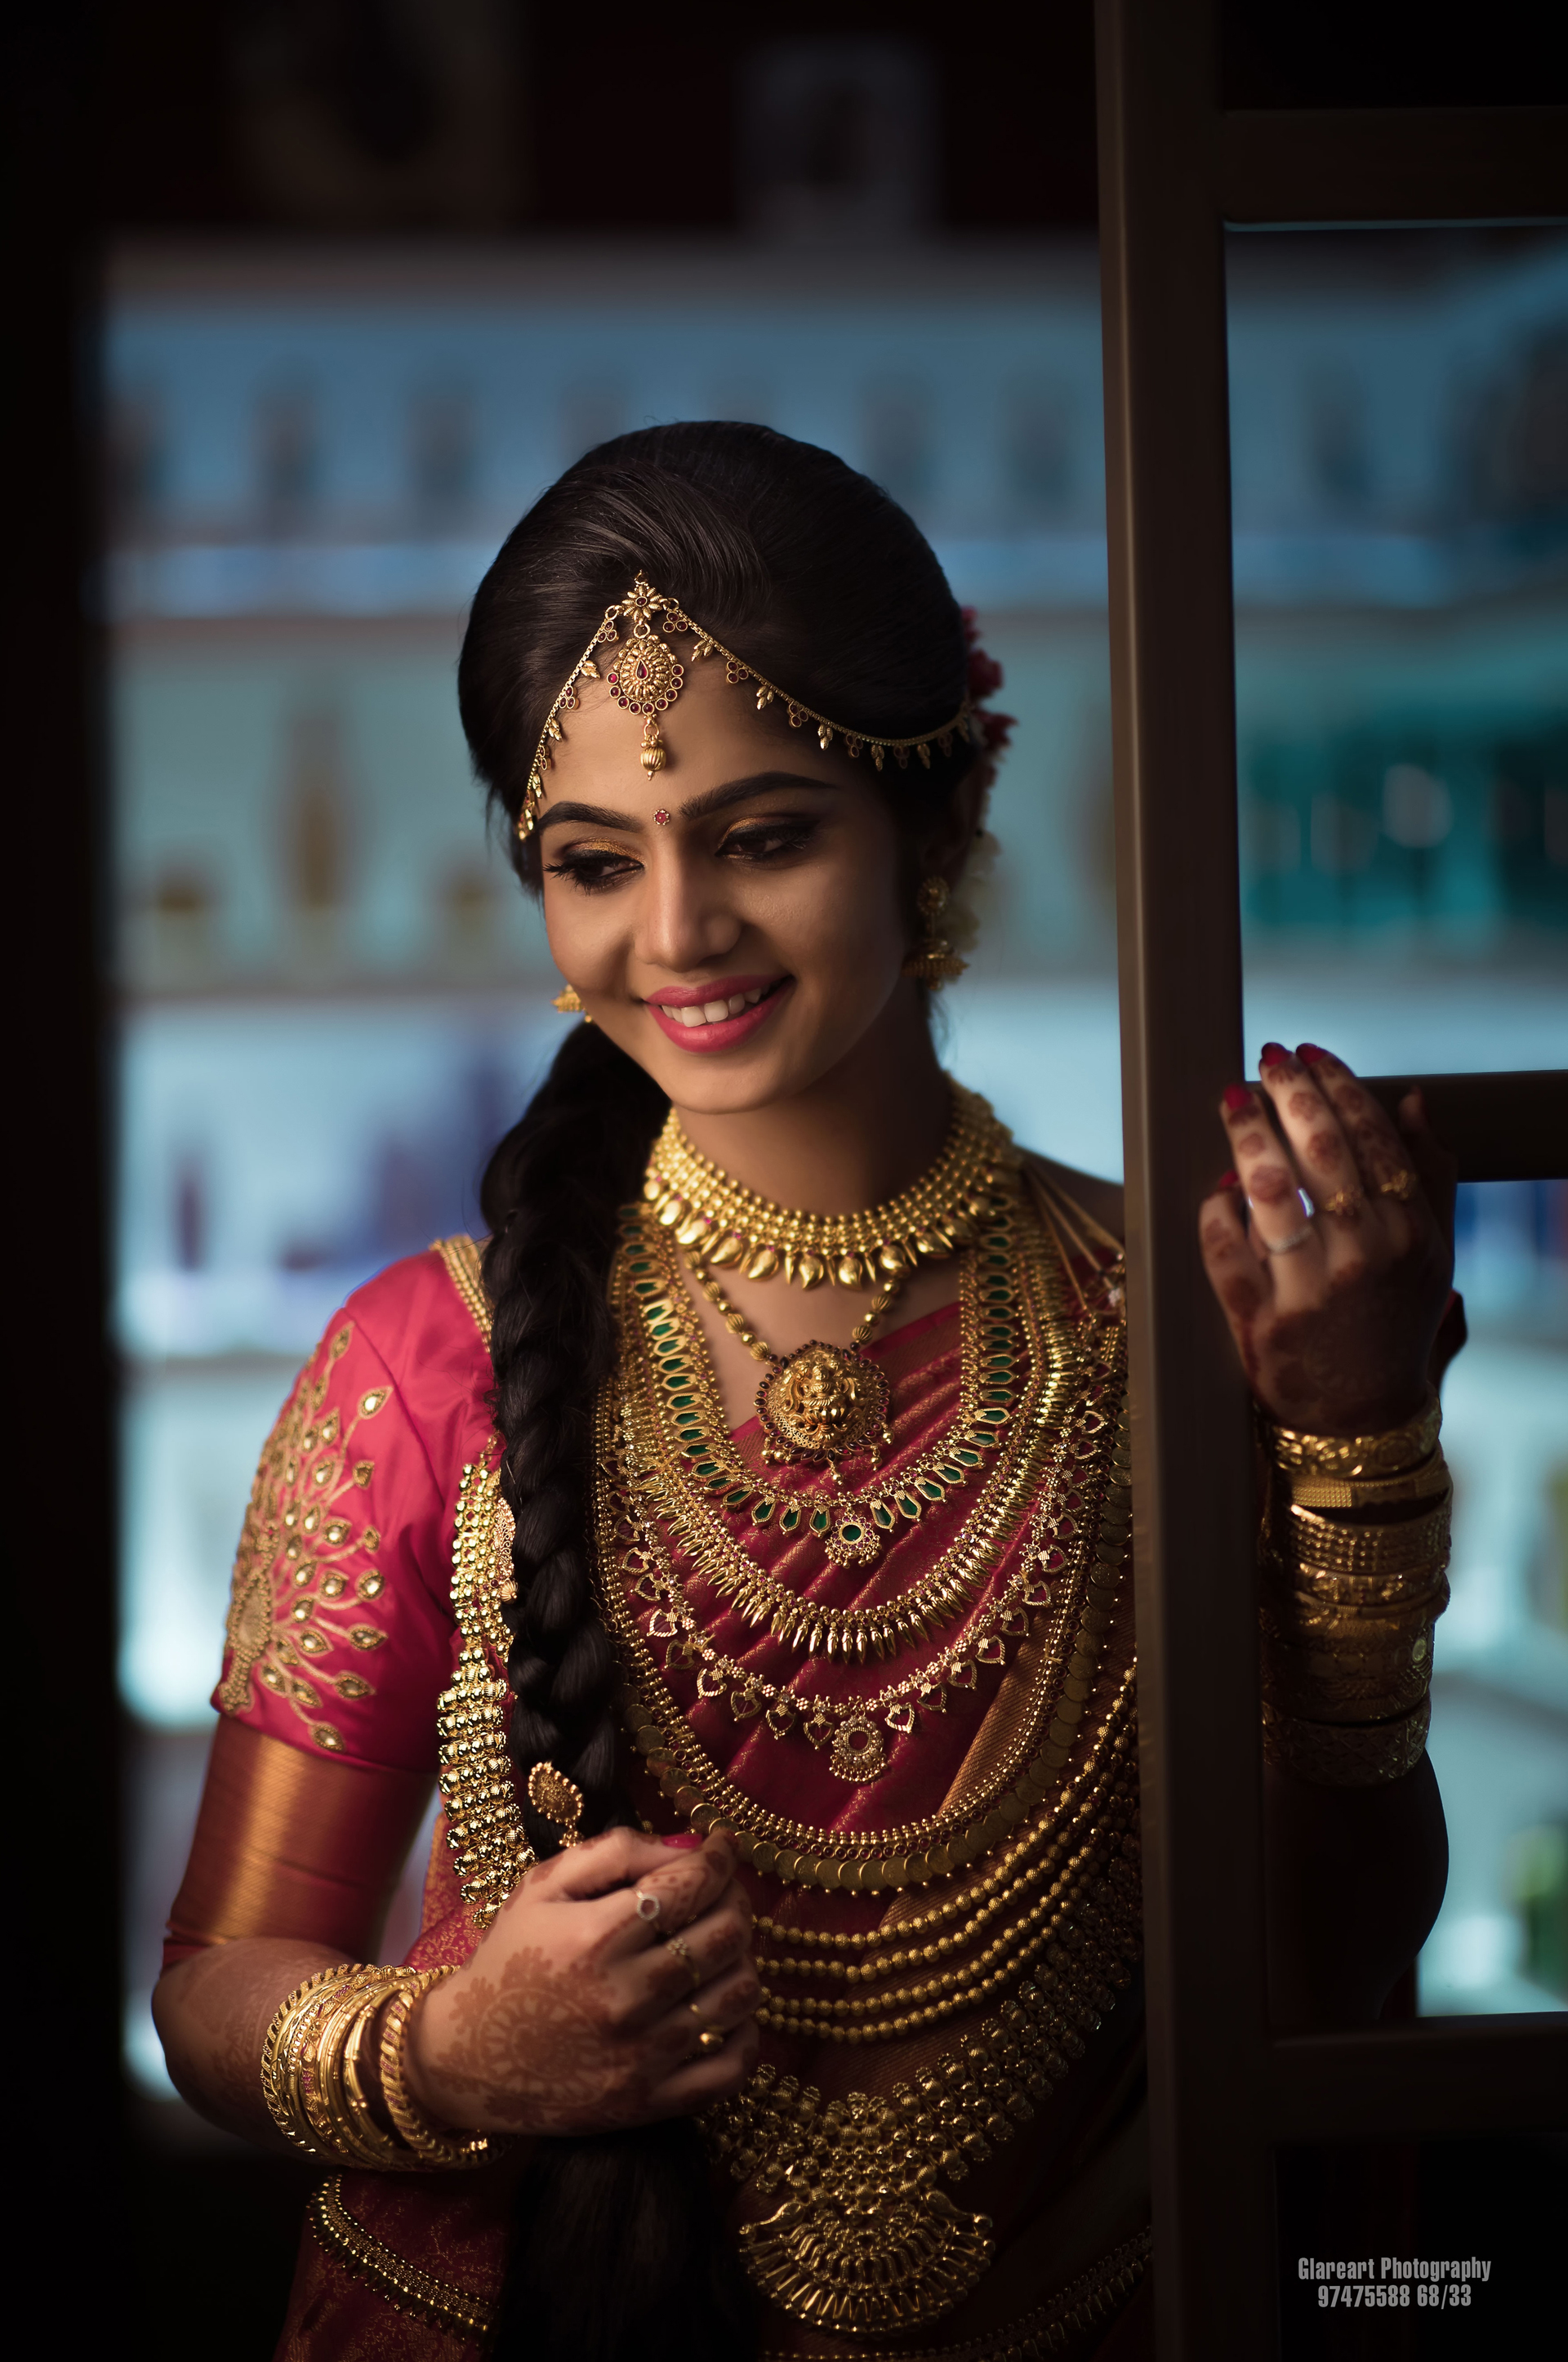
best, traditional, wedding, photography, bride, woman, jewellery, beauty, lady, fashion accessory, girl, tradition, smile, fashion, sari, temple, ceremony, photo shoot